Wagga Wagga

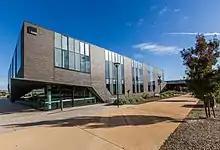
Charles Sturt University's Wagga Wagga campus

The Australian Army base at Kapooka includes the Army Recruit Training Centre, where general enlistment members of the Australian Army undertake their initial training. The barracks at Kapooka are named after World War II military commander Sir Thomas Blamey, born at Lake Albert Wagga Wagga and Australia's only Field Marshal. Following recruit training, soldiers move on to take specific training at training establishments throughout Australia. The soldiers club at Kapooka is named for John Hurst Edmondson, Australia's first Victoria Cross winner in World War II, who was born in Wagga Wagga.